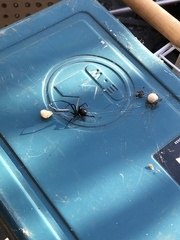
Species: Lactrodectus_hesperus